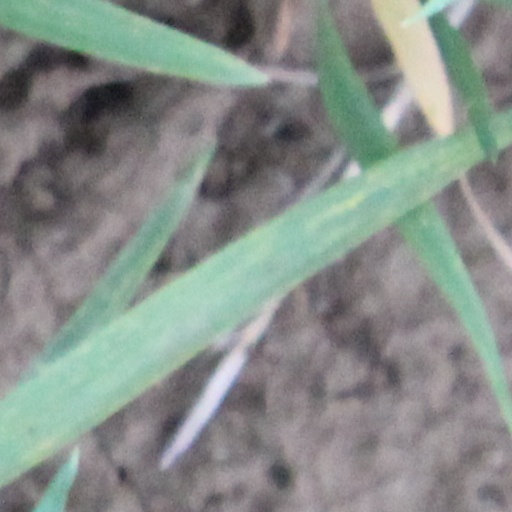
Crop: wheat